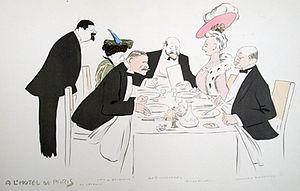
Marie Joseph Georges Goursat dit Sem, né le 22 novembre 1863 à Périgueux et mort le 24 novembre 1934 à Paris, est un illustrateur, affichiste, caricaturiste, chroniqueur mondain, et écrivain français.